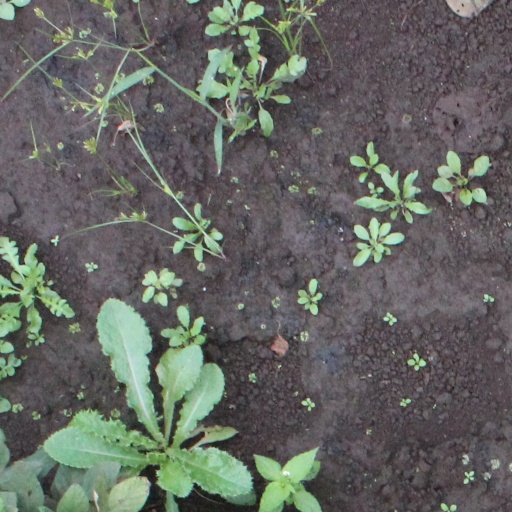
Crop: soybean